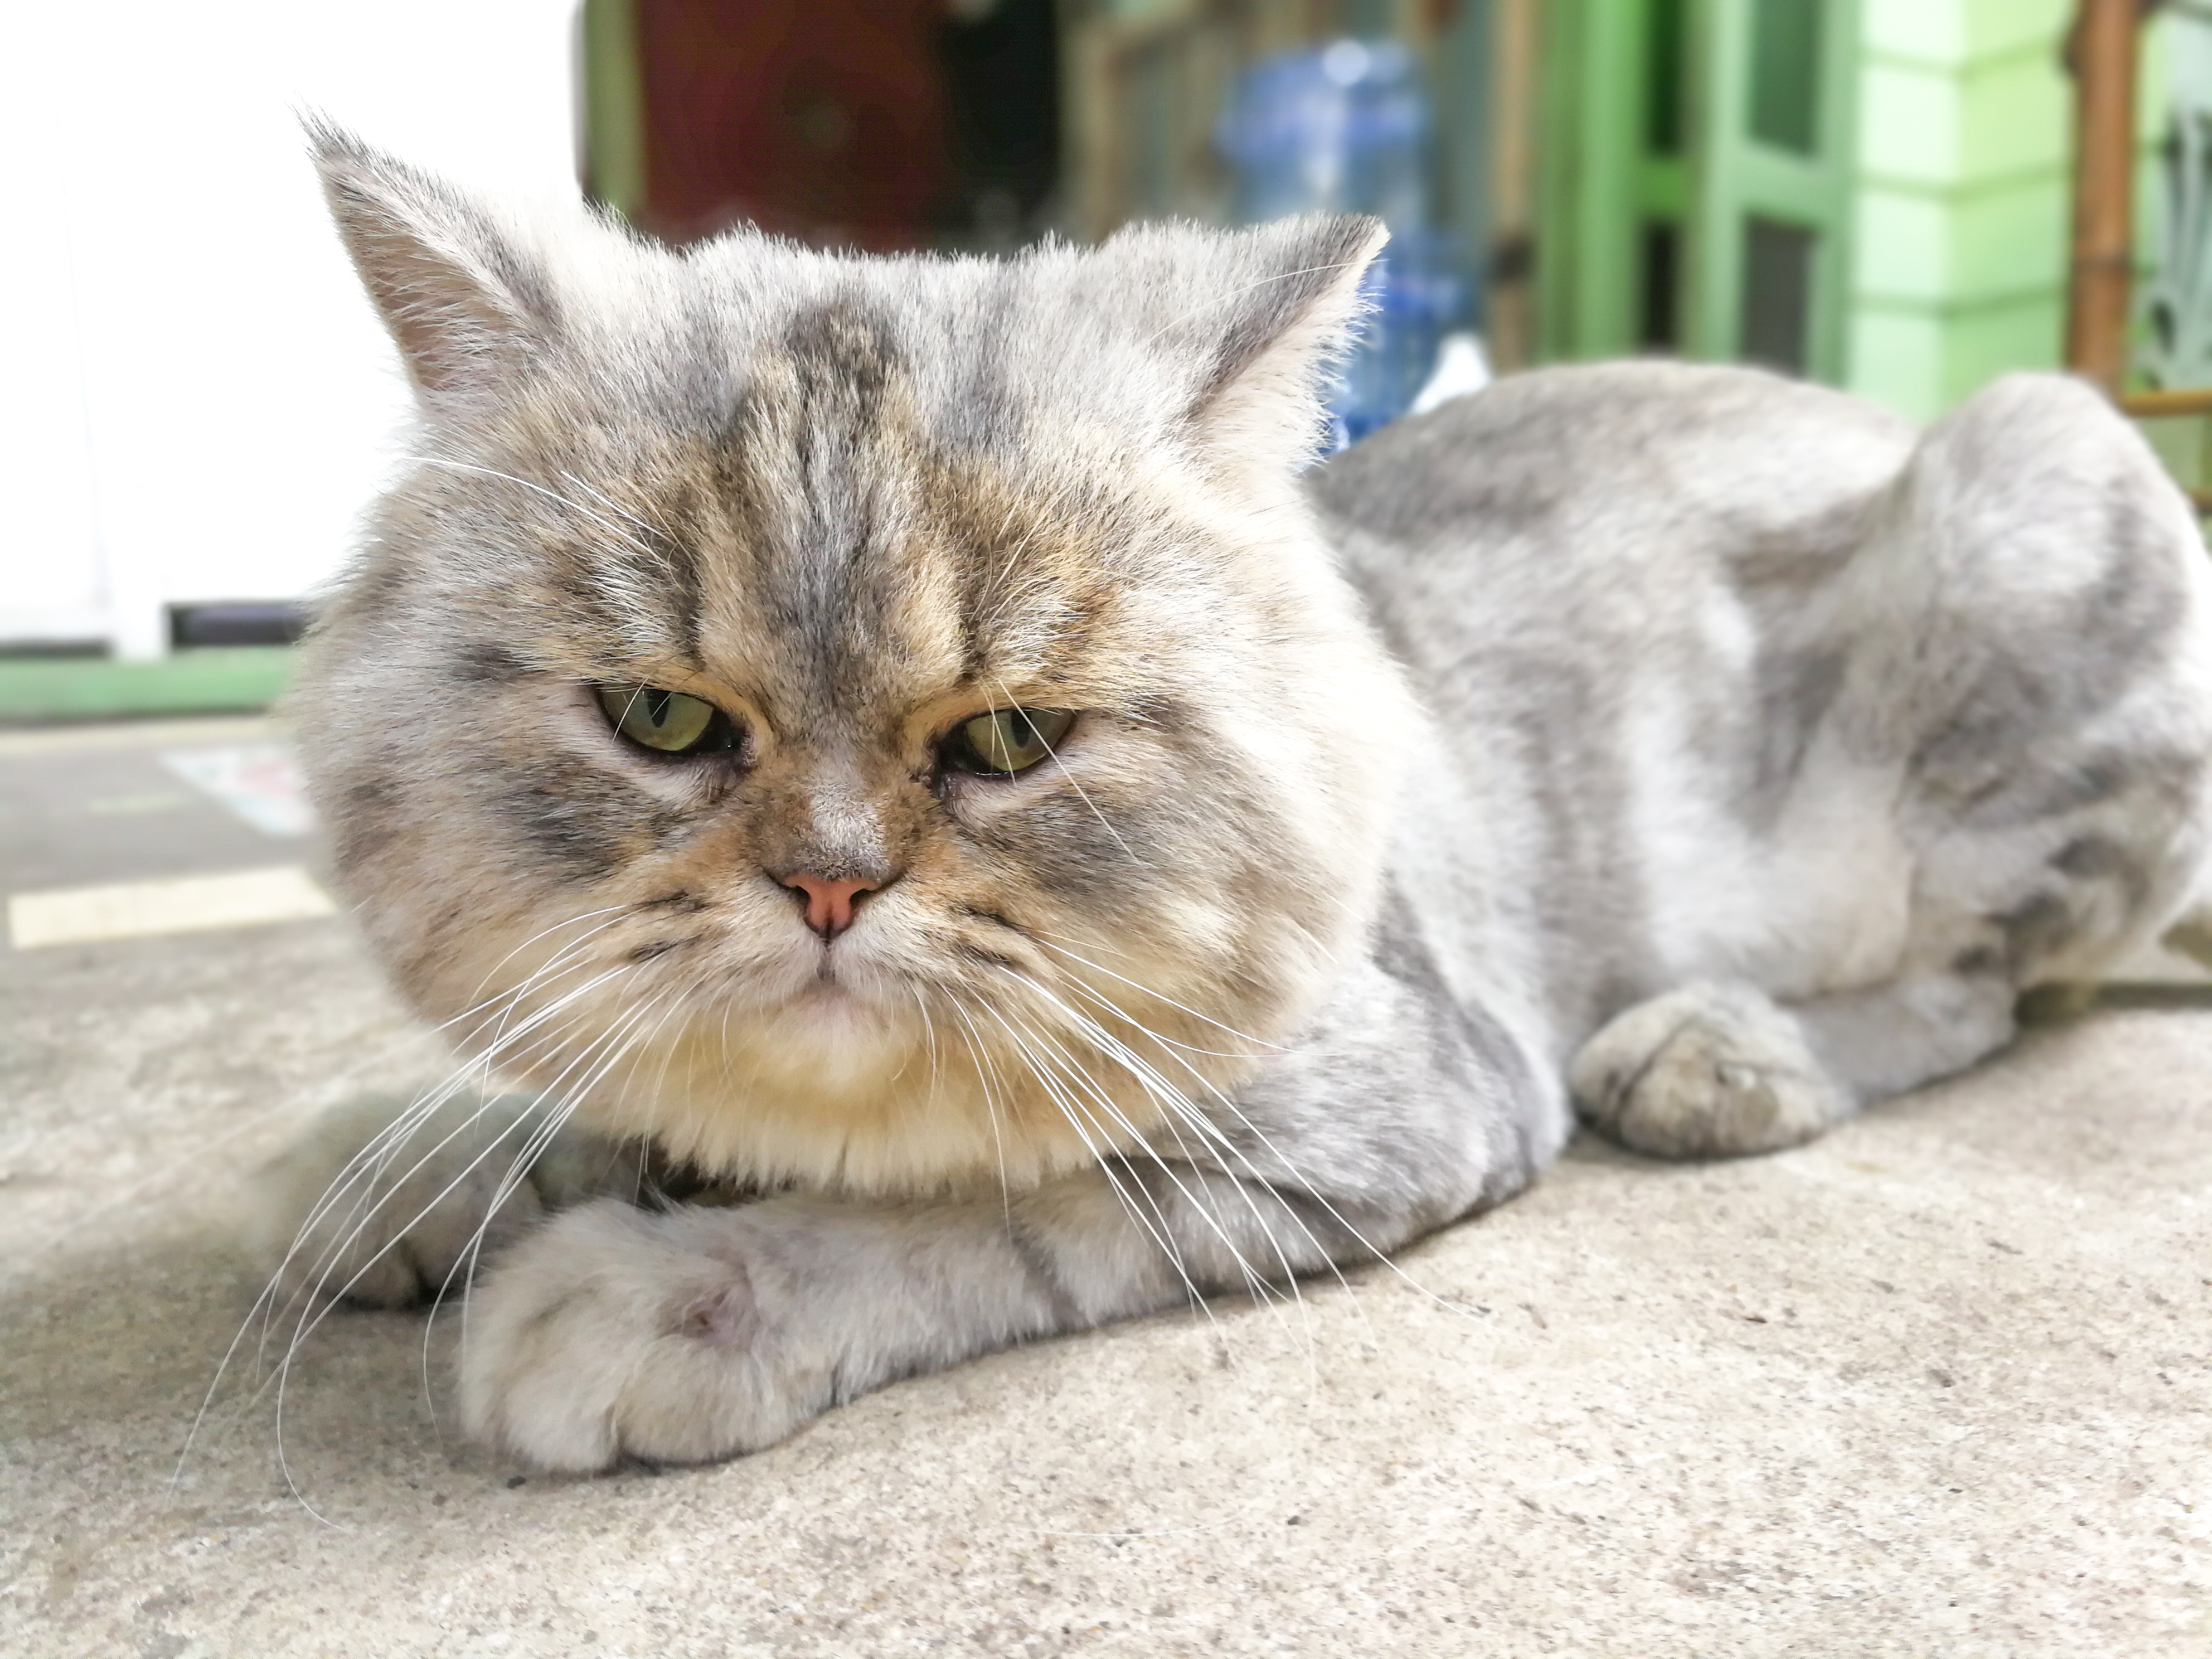
cat, mammal, small to medium sized cats, whiskers, cat like mammal, fauna, domestic short haired cat, snout, american shorthair, british shorthair, british semi longhair, dragon li, carnivoran, asian, european shorthair, kitten, fur, pixie bob, persian